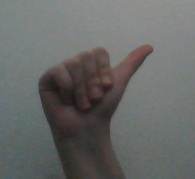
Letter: dhad